HScott Motorsports

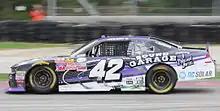
The No. 42, driven by Justin Marks, at Road America in 2015

Following financial issues with co-owner Steve Turner that led to the dissolution of Turner Scott Motorsports, Scott found a new partner in the team, Chip Ganassi (whose drivers Kyle Larson and Dylan Kwasniewski drove for TSM), to field a single Xfinity Series entry under the name HScott Motorsports with Chip Ganassi. The team (led by crew chief Mike Shiplett) ran out of the Chip Ganassi Racing shop, with Larson, Brennan Poole, and Justin Marks sharing the ride. Kwasniewski did not return to the team due to lack of sponsorship. Larson began with an eighth-place finish at the season opener at Daytona. Poole made his Xfinity Series debut at Las Vegas, finishing 9th. The team had some struggles during this season, but Larson managed to win the season finale at Homestead, after leading 118 laps and passing Austin Dillon with four laps to go. Larson had sponsorship during the season from Eneos (8 races), ParkerStore (2 races), Crest (2 races), Accu-Doc Solutions and Dixie Chopper/Big Machine Records. Larson would also finish the season with four Top 5s and nine Top 10s while leading 175 laps. Poole would run 17 races with DC Solar sponsorship and he had Top 10s at Las Vegas (9th) and Loudon (10th). Marks would run the road course races at Mid-Ohio (Linksys sponsored, finished 15th) and Road America (Ganassi Sound Garage sponsored, finished 7th). The 42 would finish 15th in Owners points.